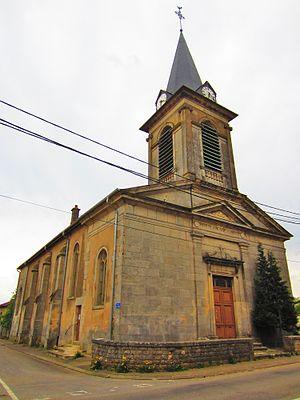
Eglise Hattonville
Hattonville est un village du département de la Meuse faisant partie de la commune de Vigneulles-lès-Hattonchâtel. Jusqu'au 1ᵉʳ mars 1973, date de son rattachement à Vigneulles-lès-Hattonchâtel, Hattonville était une commune indépendante.
Vigneulles-lès-Hattonchâtel est une commune française située dans la région culturelle et historique de Lorraine, dans le département de la Meuse en région Grand Est.